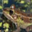
Label: frog